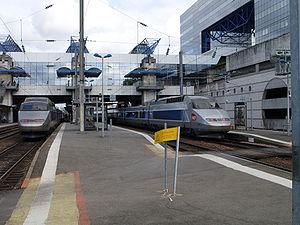
Deux TGV (réseau à droite, Sud-Est rénové à gauche) en gare de Rennes, France.
La gare de Rennes est une gare ferroviaire française de la ligne de Paris-Montparnasse à Brest, située au sud du centre-ville de Rennes, préfecture du département d'Ille-et-Vilaine et de la région Bretagne.
Les transports en commun rennais ont une histoire assez classique : après l'avènement des réseaux ferrés, les bus et les aménagements pour voitures ont suivi l'évolution de la ville, jusqu'à la mise en place d'une solution de transport en site propre. À noter cependant la mise en place à partir de 1998 d'un réseau de vélos à louer, géré informatiquement, le Vélo à la carte, qui constitua une innovation pour l'époque.